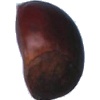
Label: Chestnut 1